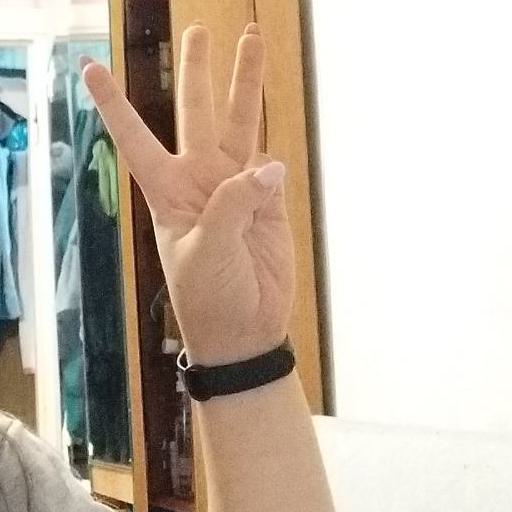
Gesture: three